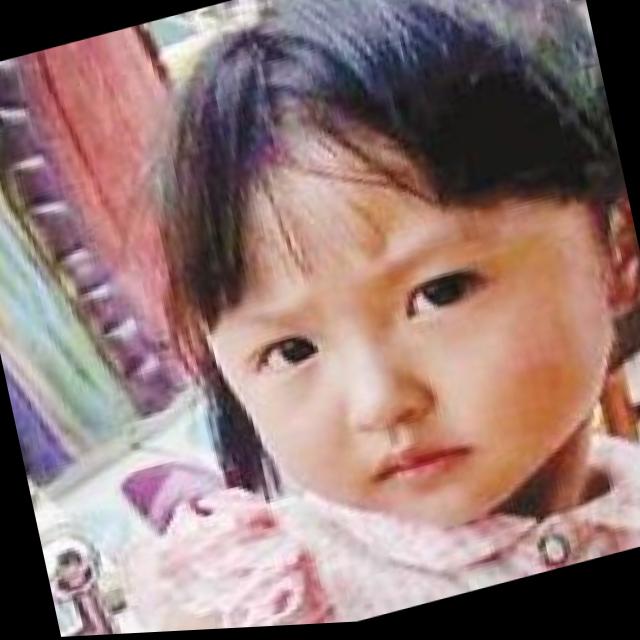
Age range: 0-12